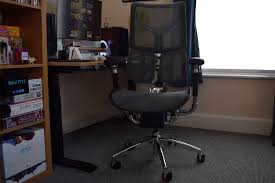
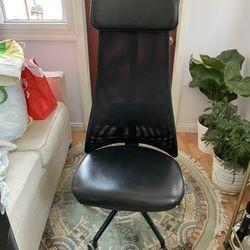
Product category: items_chair
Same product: no